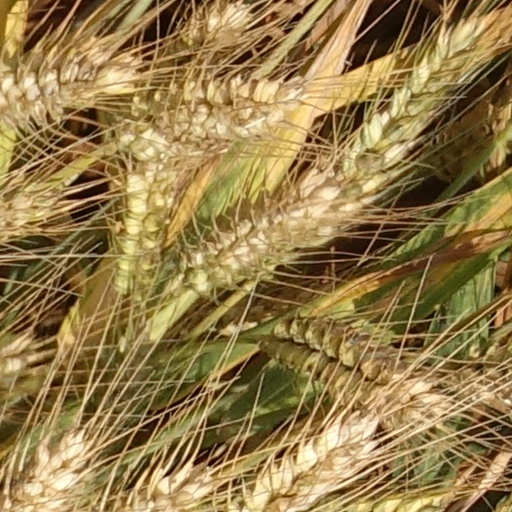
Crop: wheat